Vadalog

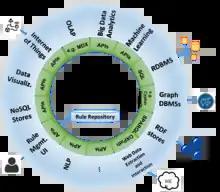
KGMS reference architecture

A knowledge graph management system (KGMS) has to manage knowledge graphs, which incorporate large amounts of data in the form of "facts" and "relationships." In general, it can be seen as the union of three components: